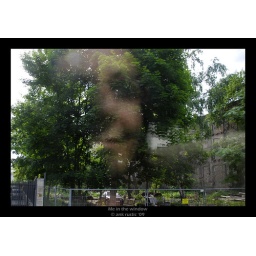
me in the window sitting in the bus